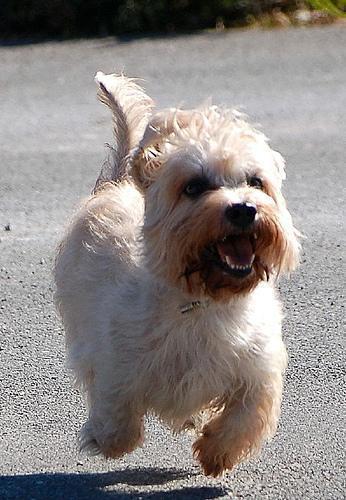
Dandie_Dinmont